Zagreb in World War II

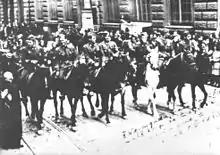
10th Zagreb Corps officers entering Zagreb on 9 May 1945

In September 1941, a group of anti-fascists attacked a bus with German soldiers in Zvonimirova street. In the same month, there was also a sabotage in Cement factory in Podsused.